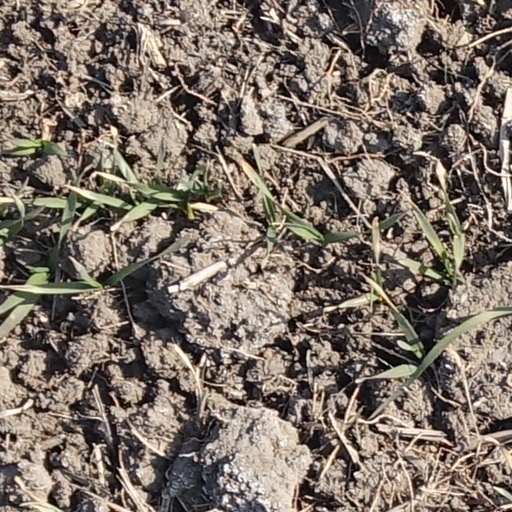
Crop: wheat